DS30B rapid fire cannon

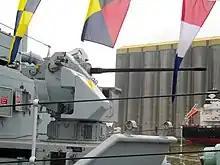
DS30B system on

The DS30B rapid-fire cannon is a 30 mm Oerlikon stabilized, ship-protection system created by MSI-Defence Systems and controlled by a single operator.